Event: Nepal Earthquake
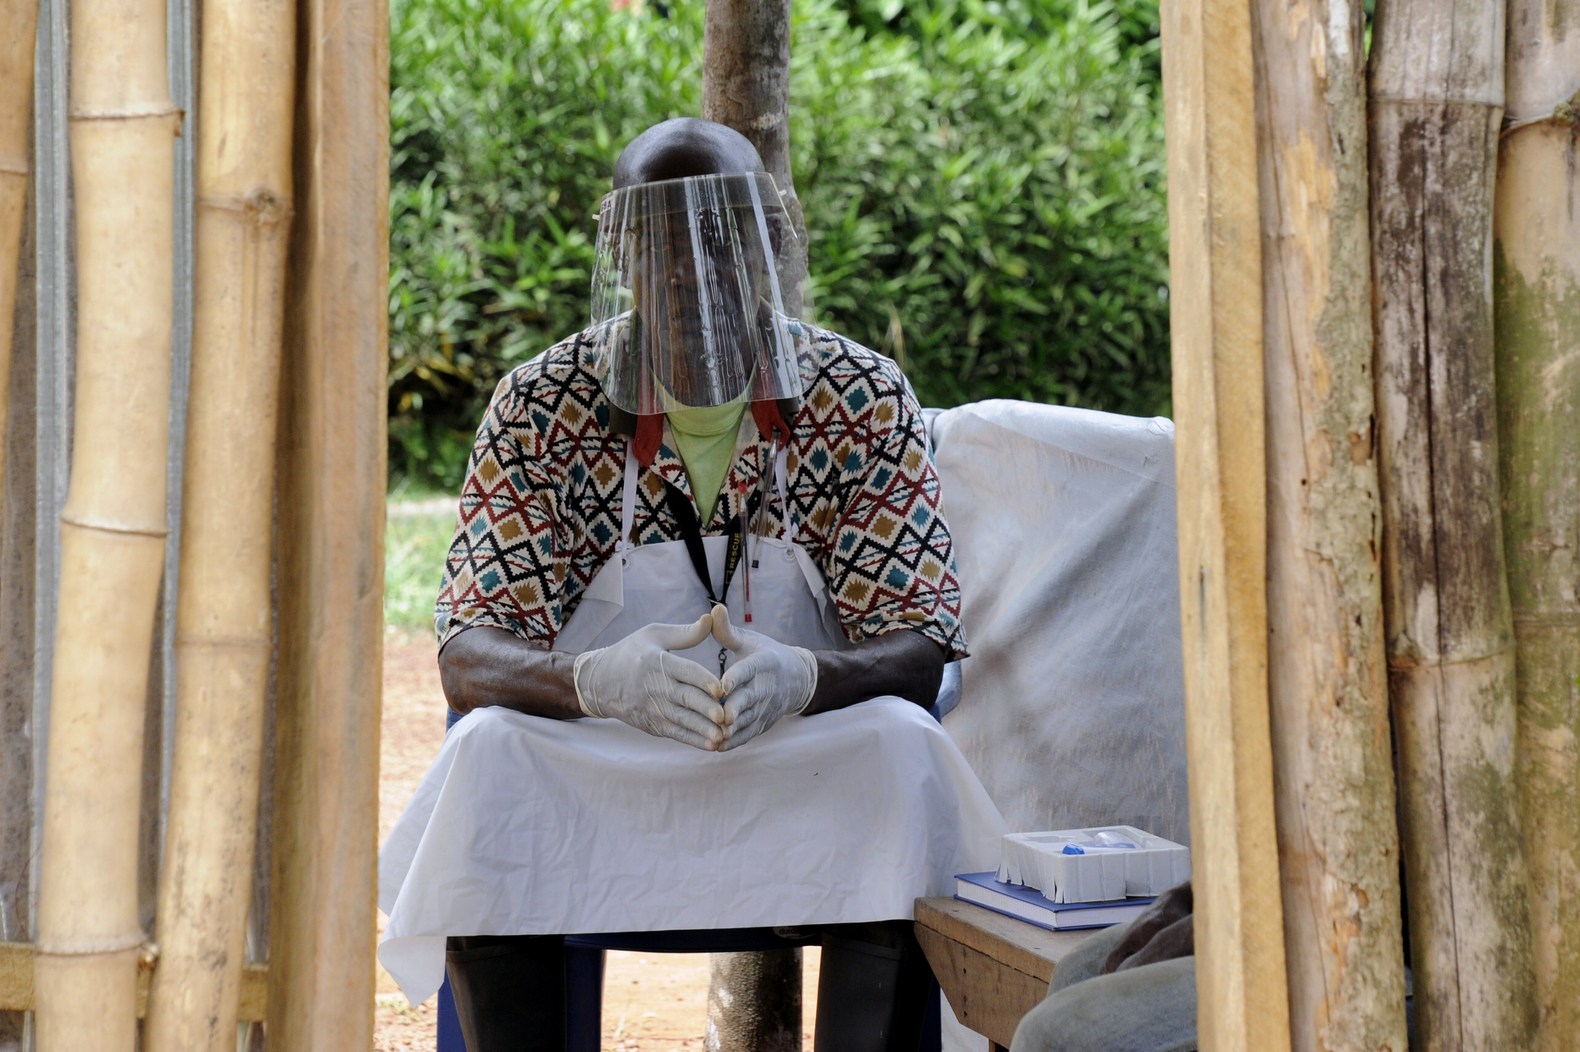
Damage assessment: no_damage